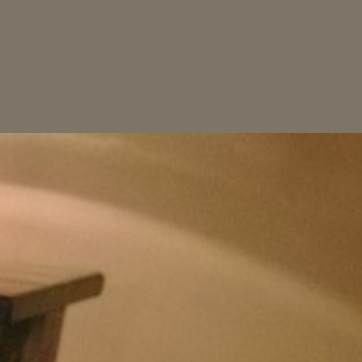
Material: painted